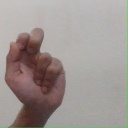
अक्षर: ढ